Ségolène Royal

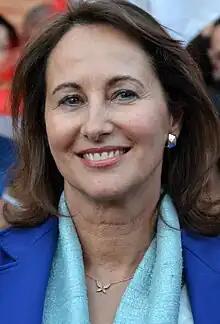
Royal in 2012

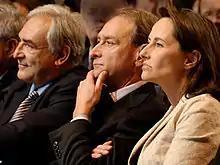
Ségolène Royal (right) at a 6 February 2007 meeting with Dominique Strauss-Kahn (left) and Bertrand Delanoë (center)

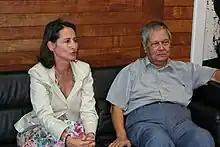
Royal with Réunionese politician Paul Vergès in 2006

Ségolène Royal (born Marie-Ségolène Royal; 22 September 1953) is a French politician who took part in the 2007 French presidential election, losing to Nicolas Sarkozy in the second round. She was the first woman in France's history to reach the second round in a presidential election.